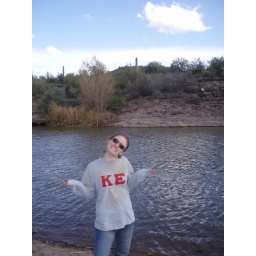
cave creek canyon ... desert adventures. there really is water in arizona!